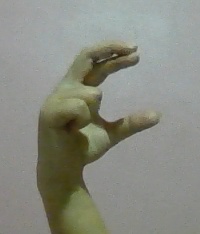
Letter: thal